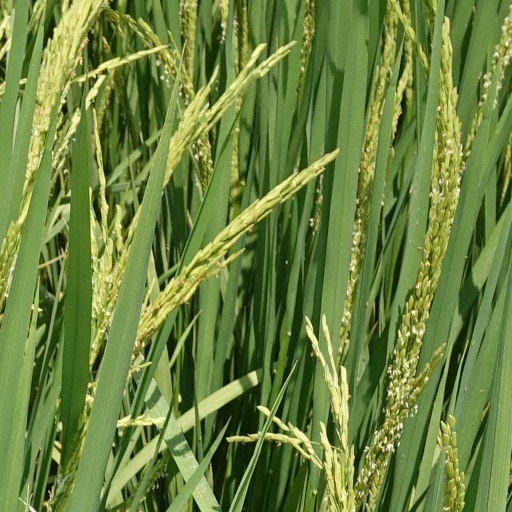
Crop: rice